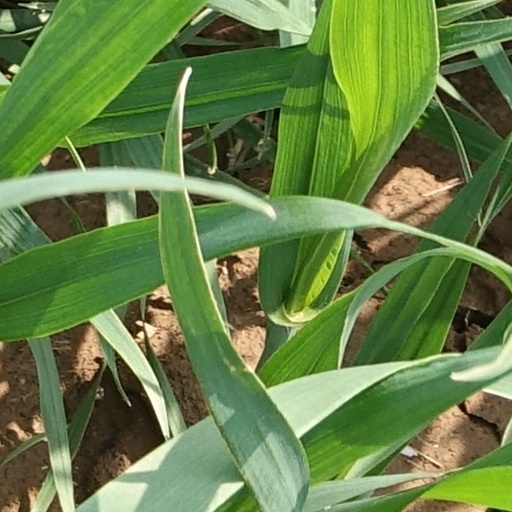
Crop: wheat